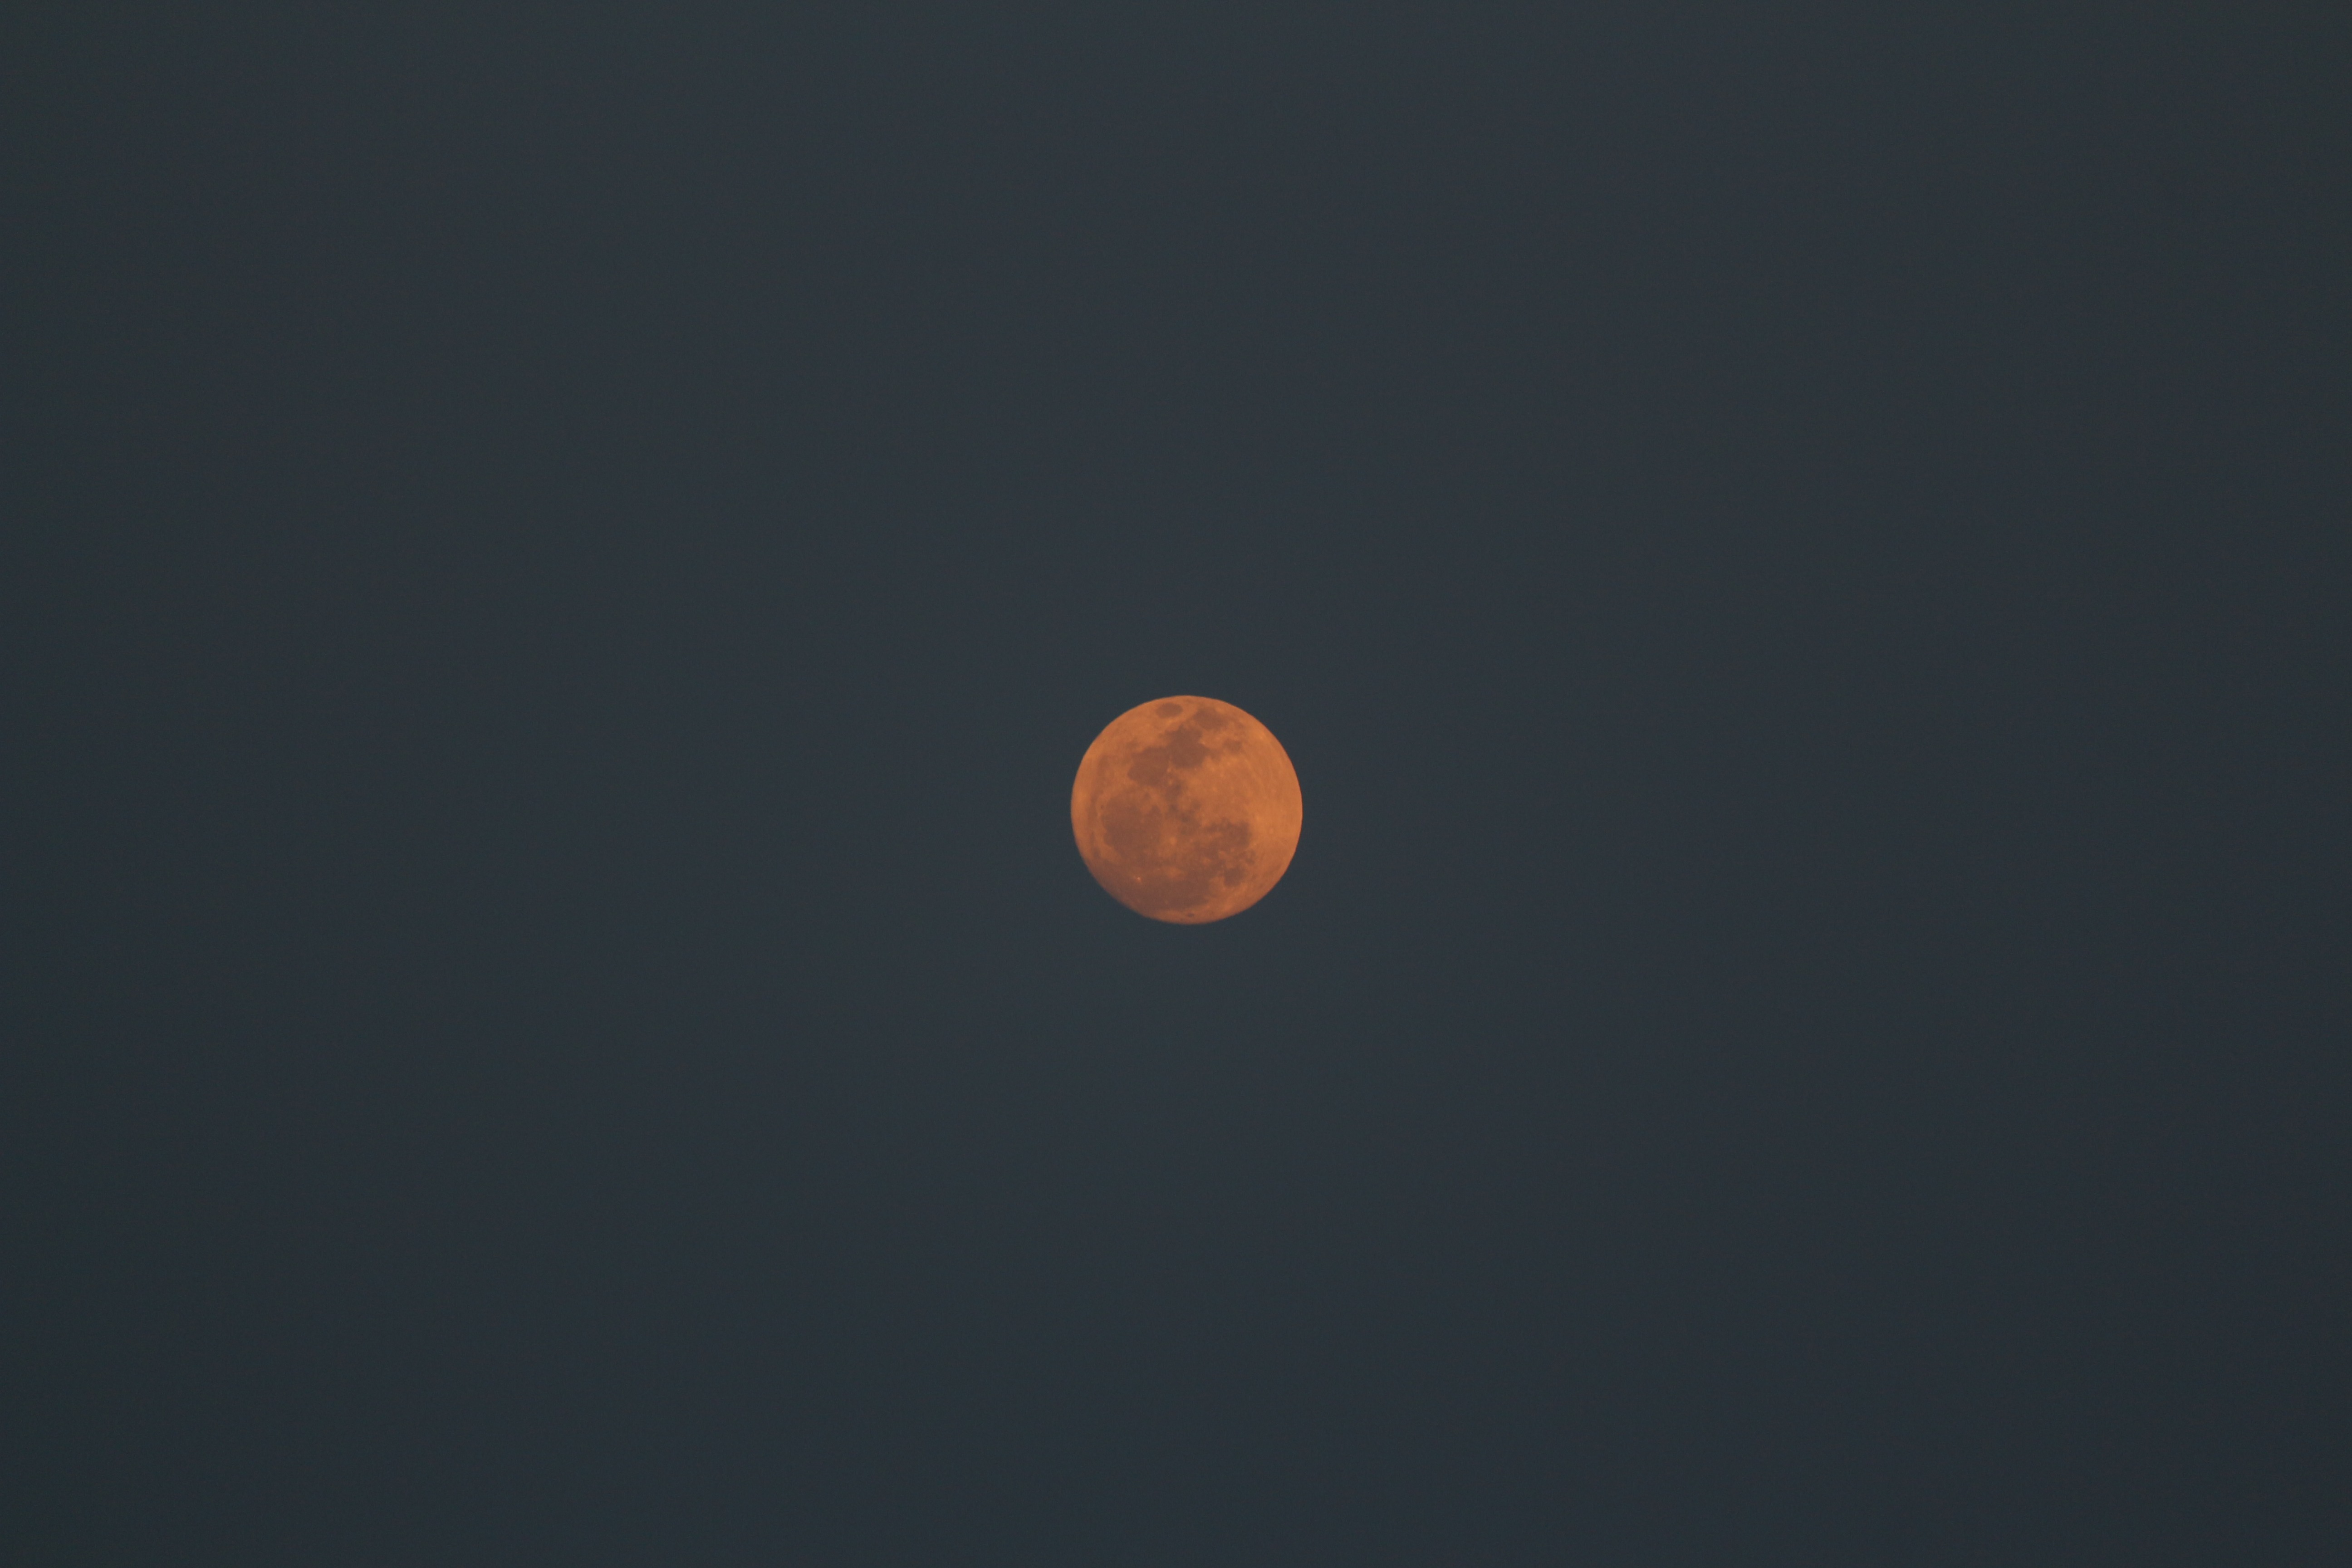
sky, night, round, atmosphere, moon, full moon, moonlight, circle, full, sphere, crescent, astronomical object, atmosphere of earth, celestial event